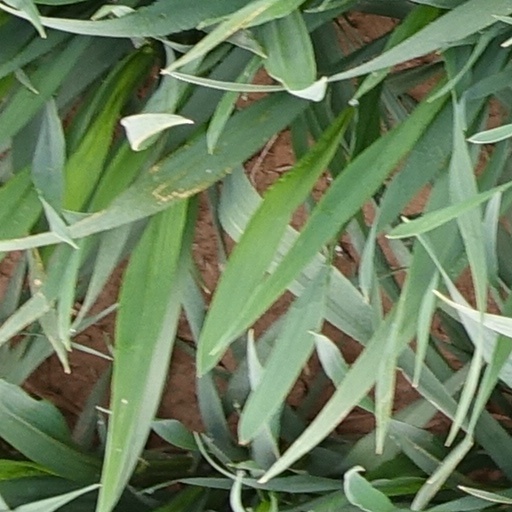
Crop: wheat